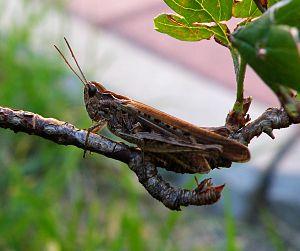
Chorthippus biguttulus, le criquet mélodieux, est une espèce de criquets de la famille des Acrididae.
Le Site de Grand Intérêt Biologique des Viviers, plus connu sous le nom de Terril des Viviers est un ancien site de charbonnage s'étendant à l'est de Gilly, section de la ville de Charleroi.